Andhra Mahabharatam

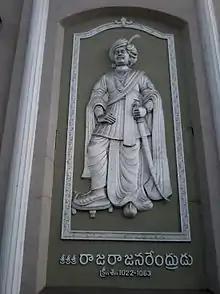
Raja Raja Narendra (1019–1061 CE) who asked Nannaya to write the Mahabharatam in Telugu

Nannaya wrote Adi Parvam, Sabaparvam and a part of Aranyaparvam between 1054 and 1061 CE, when he died. Later in the 13th century, Tikkana left the remainder of Aranyaparvam and wrote 15 parvams from Virata Parvam to Svargarohana Parvam. After that in the 14th century, Errana Aranyaparva completed the remainder. Thus, these three poets of that age are worshiped by the Telugu poets as kavitrayam. This way, Telugu people are fortunate to be able to read Andhra Mahabharatham, written by three poets - over a period of two and a half centuries, as a single book as if a single mahakavi has written it at a time. The Sanskrit Mahabharatha is famous for being a book of 100 parvas and having a breadth of 100,000 verses. Parvanukramanika told by Nannaya in Adi Parvam is also close to this point. There are hundred of main parvas and subparvas together. In it, Harivamsa Parvam is included in Bhavishya Parvam. Together these two are considered as an independent text called Khilavansa Purana. Nannaya does not include the Harivamsa in his genealogy. He arranges hundred parvas in his Ashtadasa Parva Vibhaktam. Upaparva section is not followed in Telugu. The Tikkanadus followed Nannaya's decision. Errana wrote the Harivamsa as a separate treatise. In this way, the Sanskrit Mahabharata of 100 subparvals was transformed into the Andhra Mahabharata of eighteen parvas in Telugu. It is divided into Asvasas in Telugu. The division can be seen in the following table.